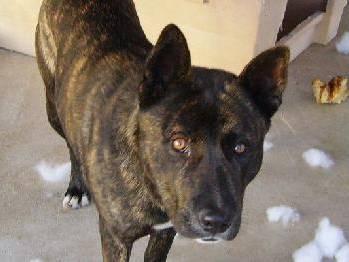
dog